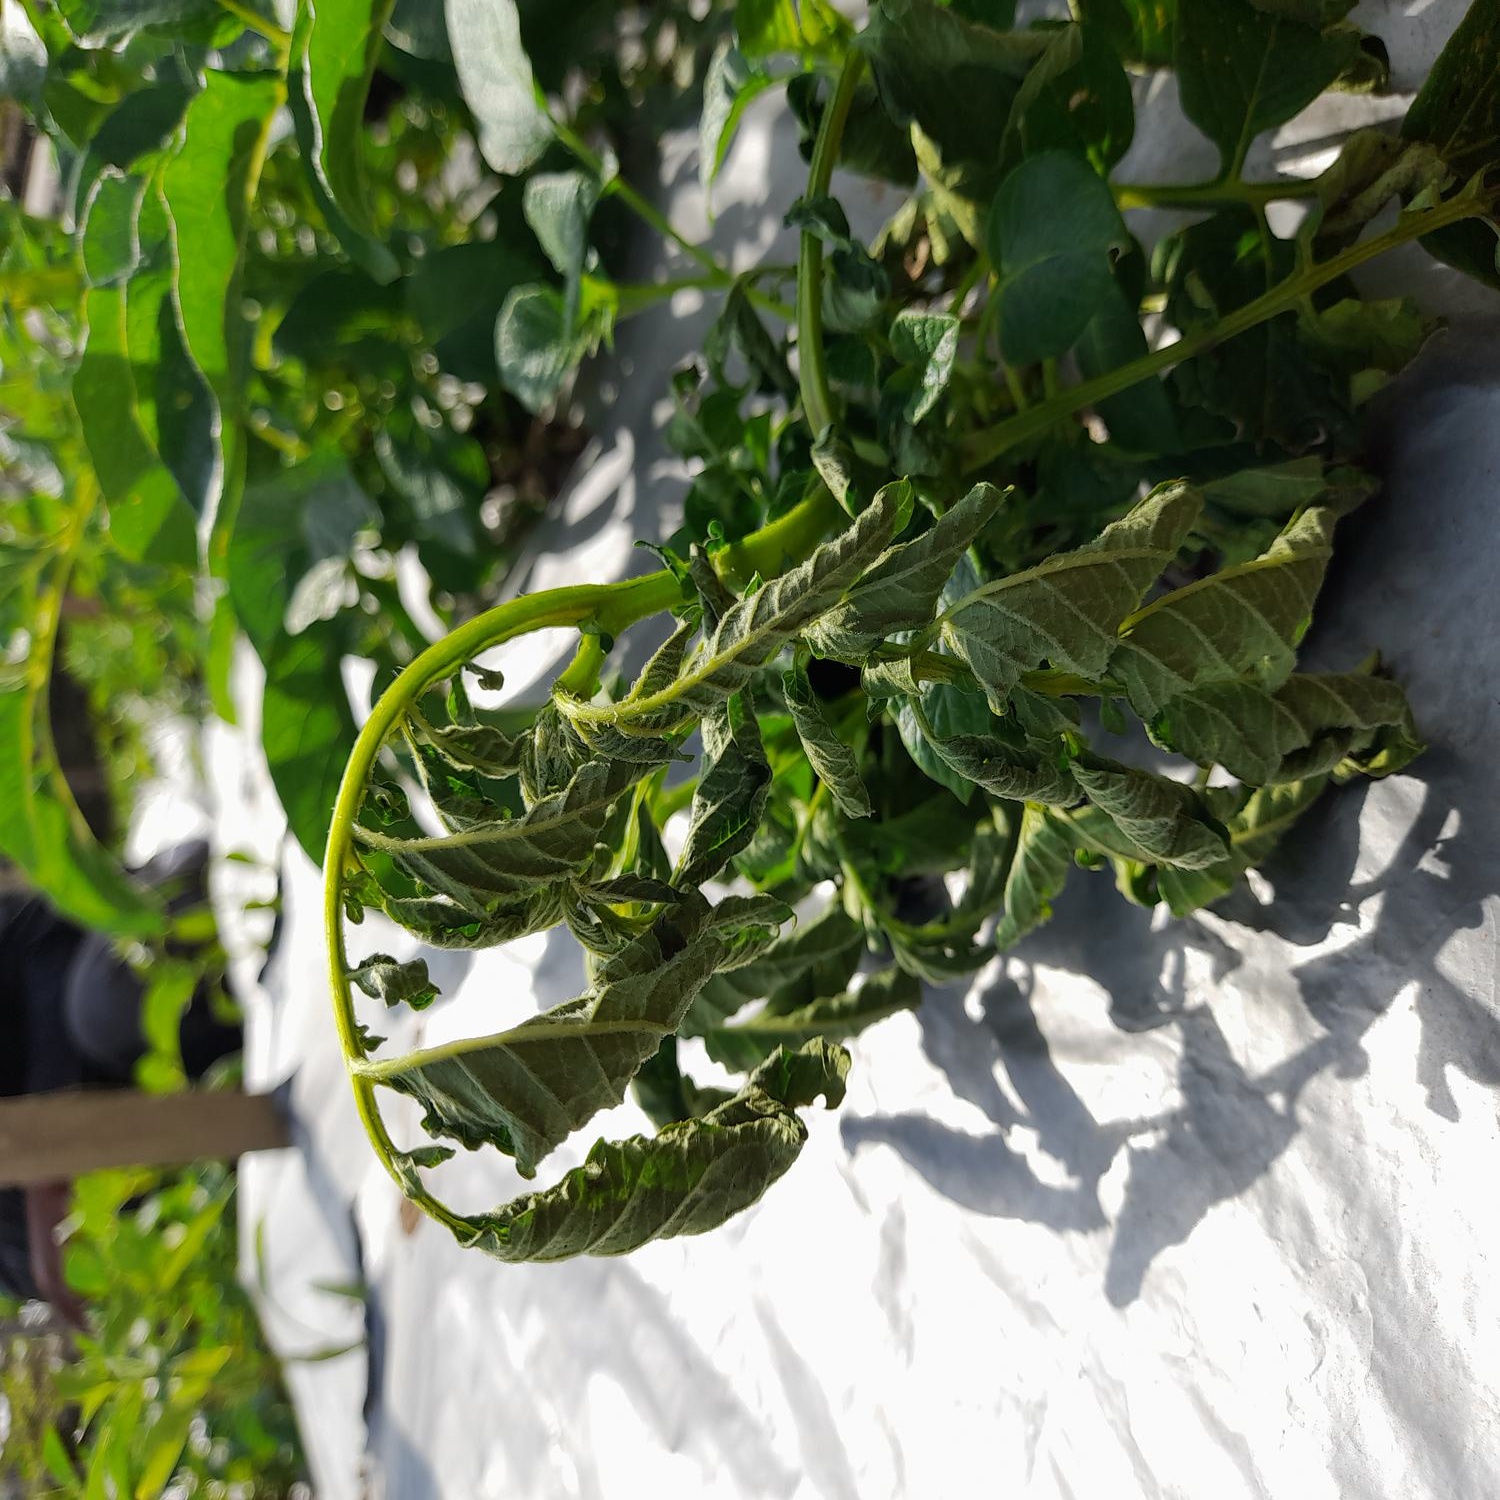
Etiqueta: Pudricion_Parda